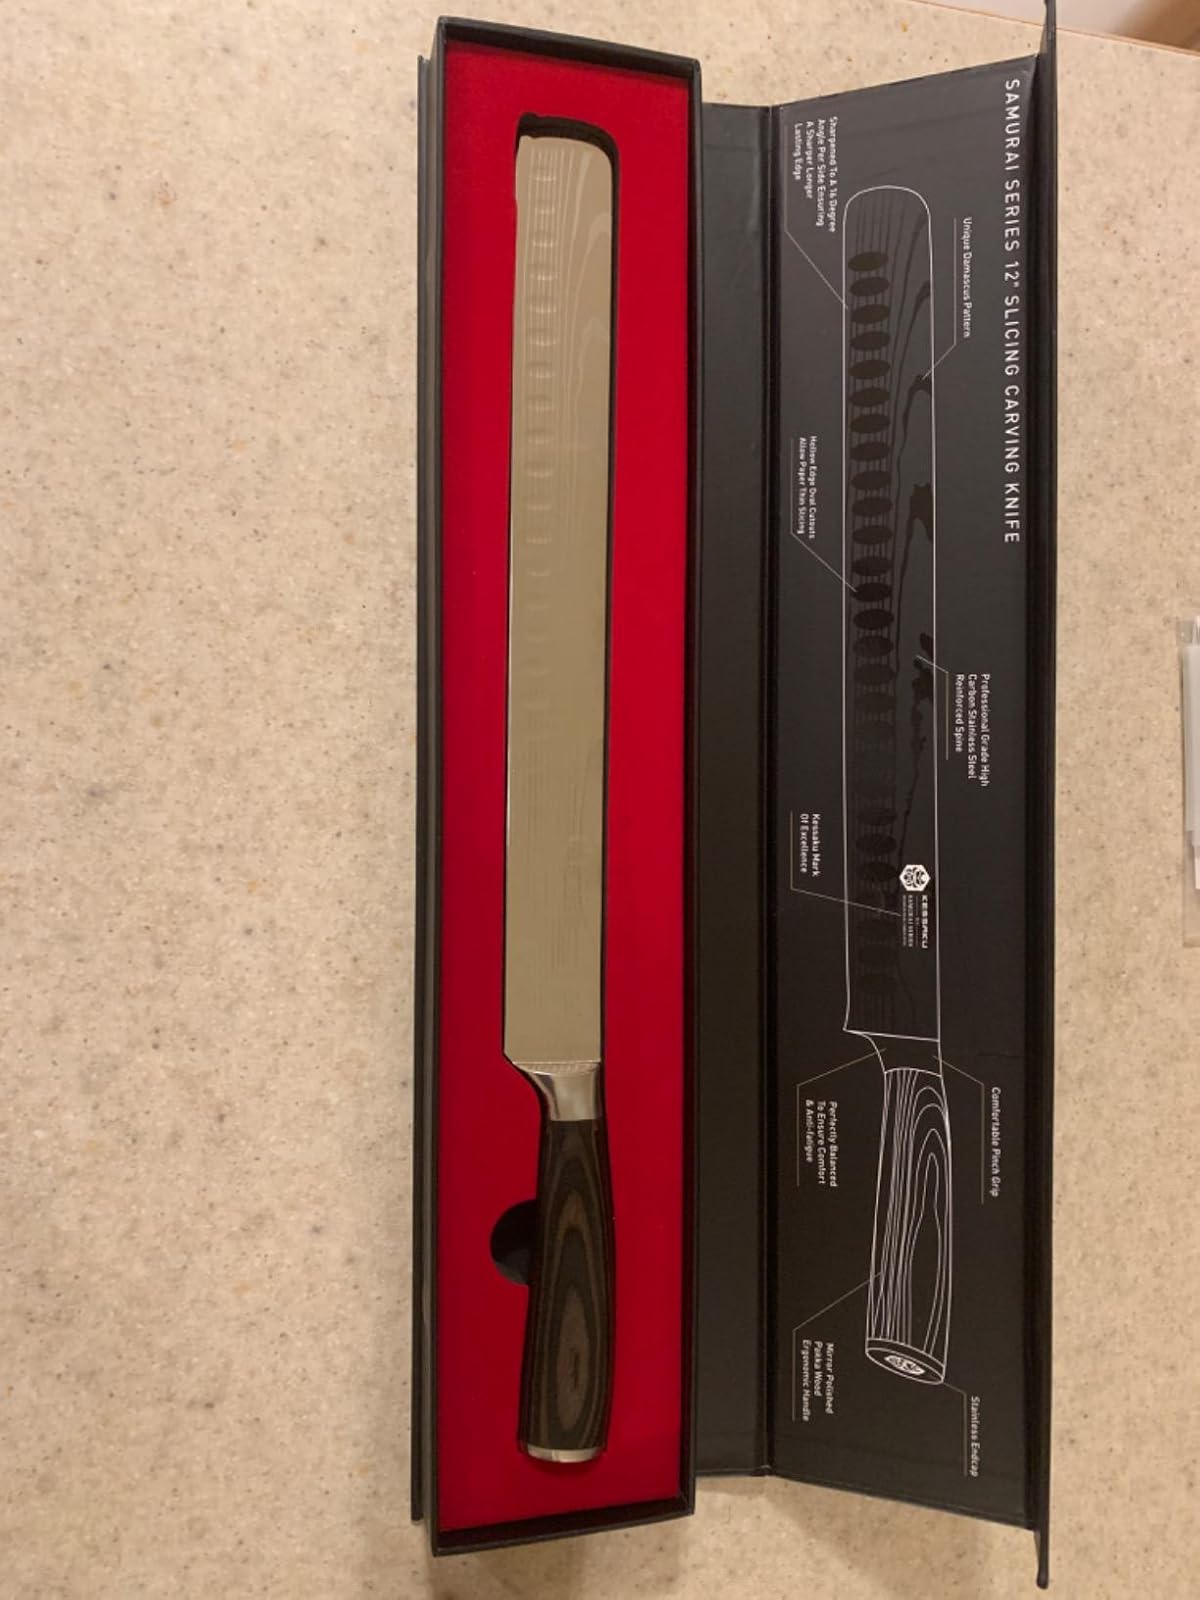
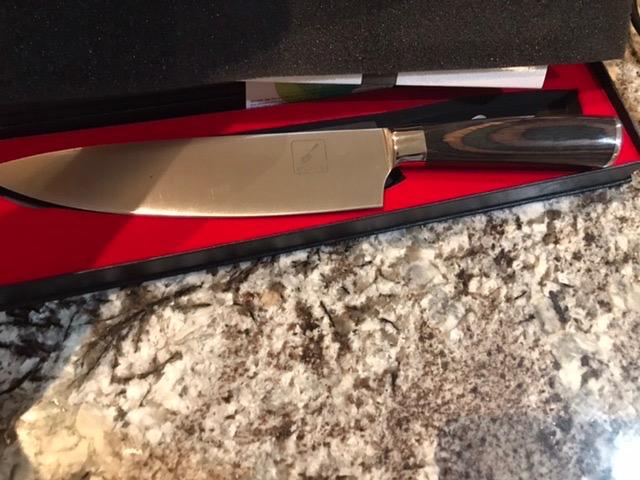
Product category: items_knife
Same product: no